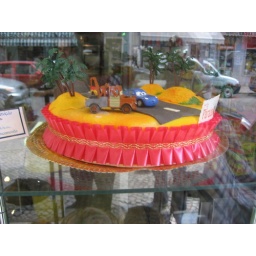
31 cake in window display